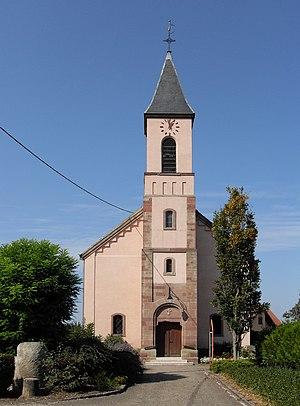
L'église protestante Saint-Laurent à Fortschwihr
Fortschwihr est une commune française, située dans le département du Haut-Rhin, en région Grand Est.